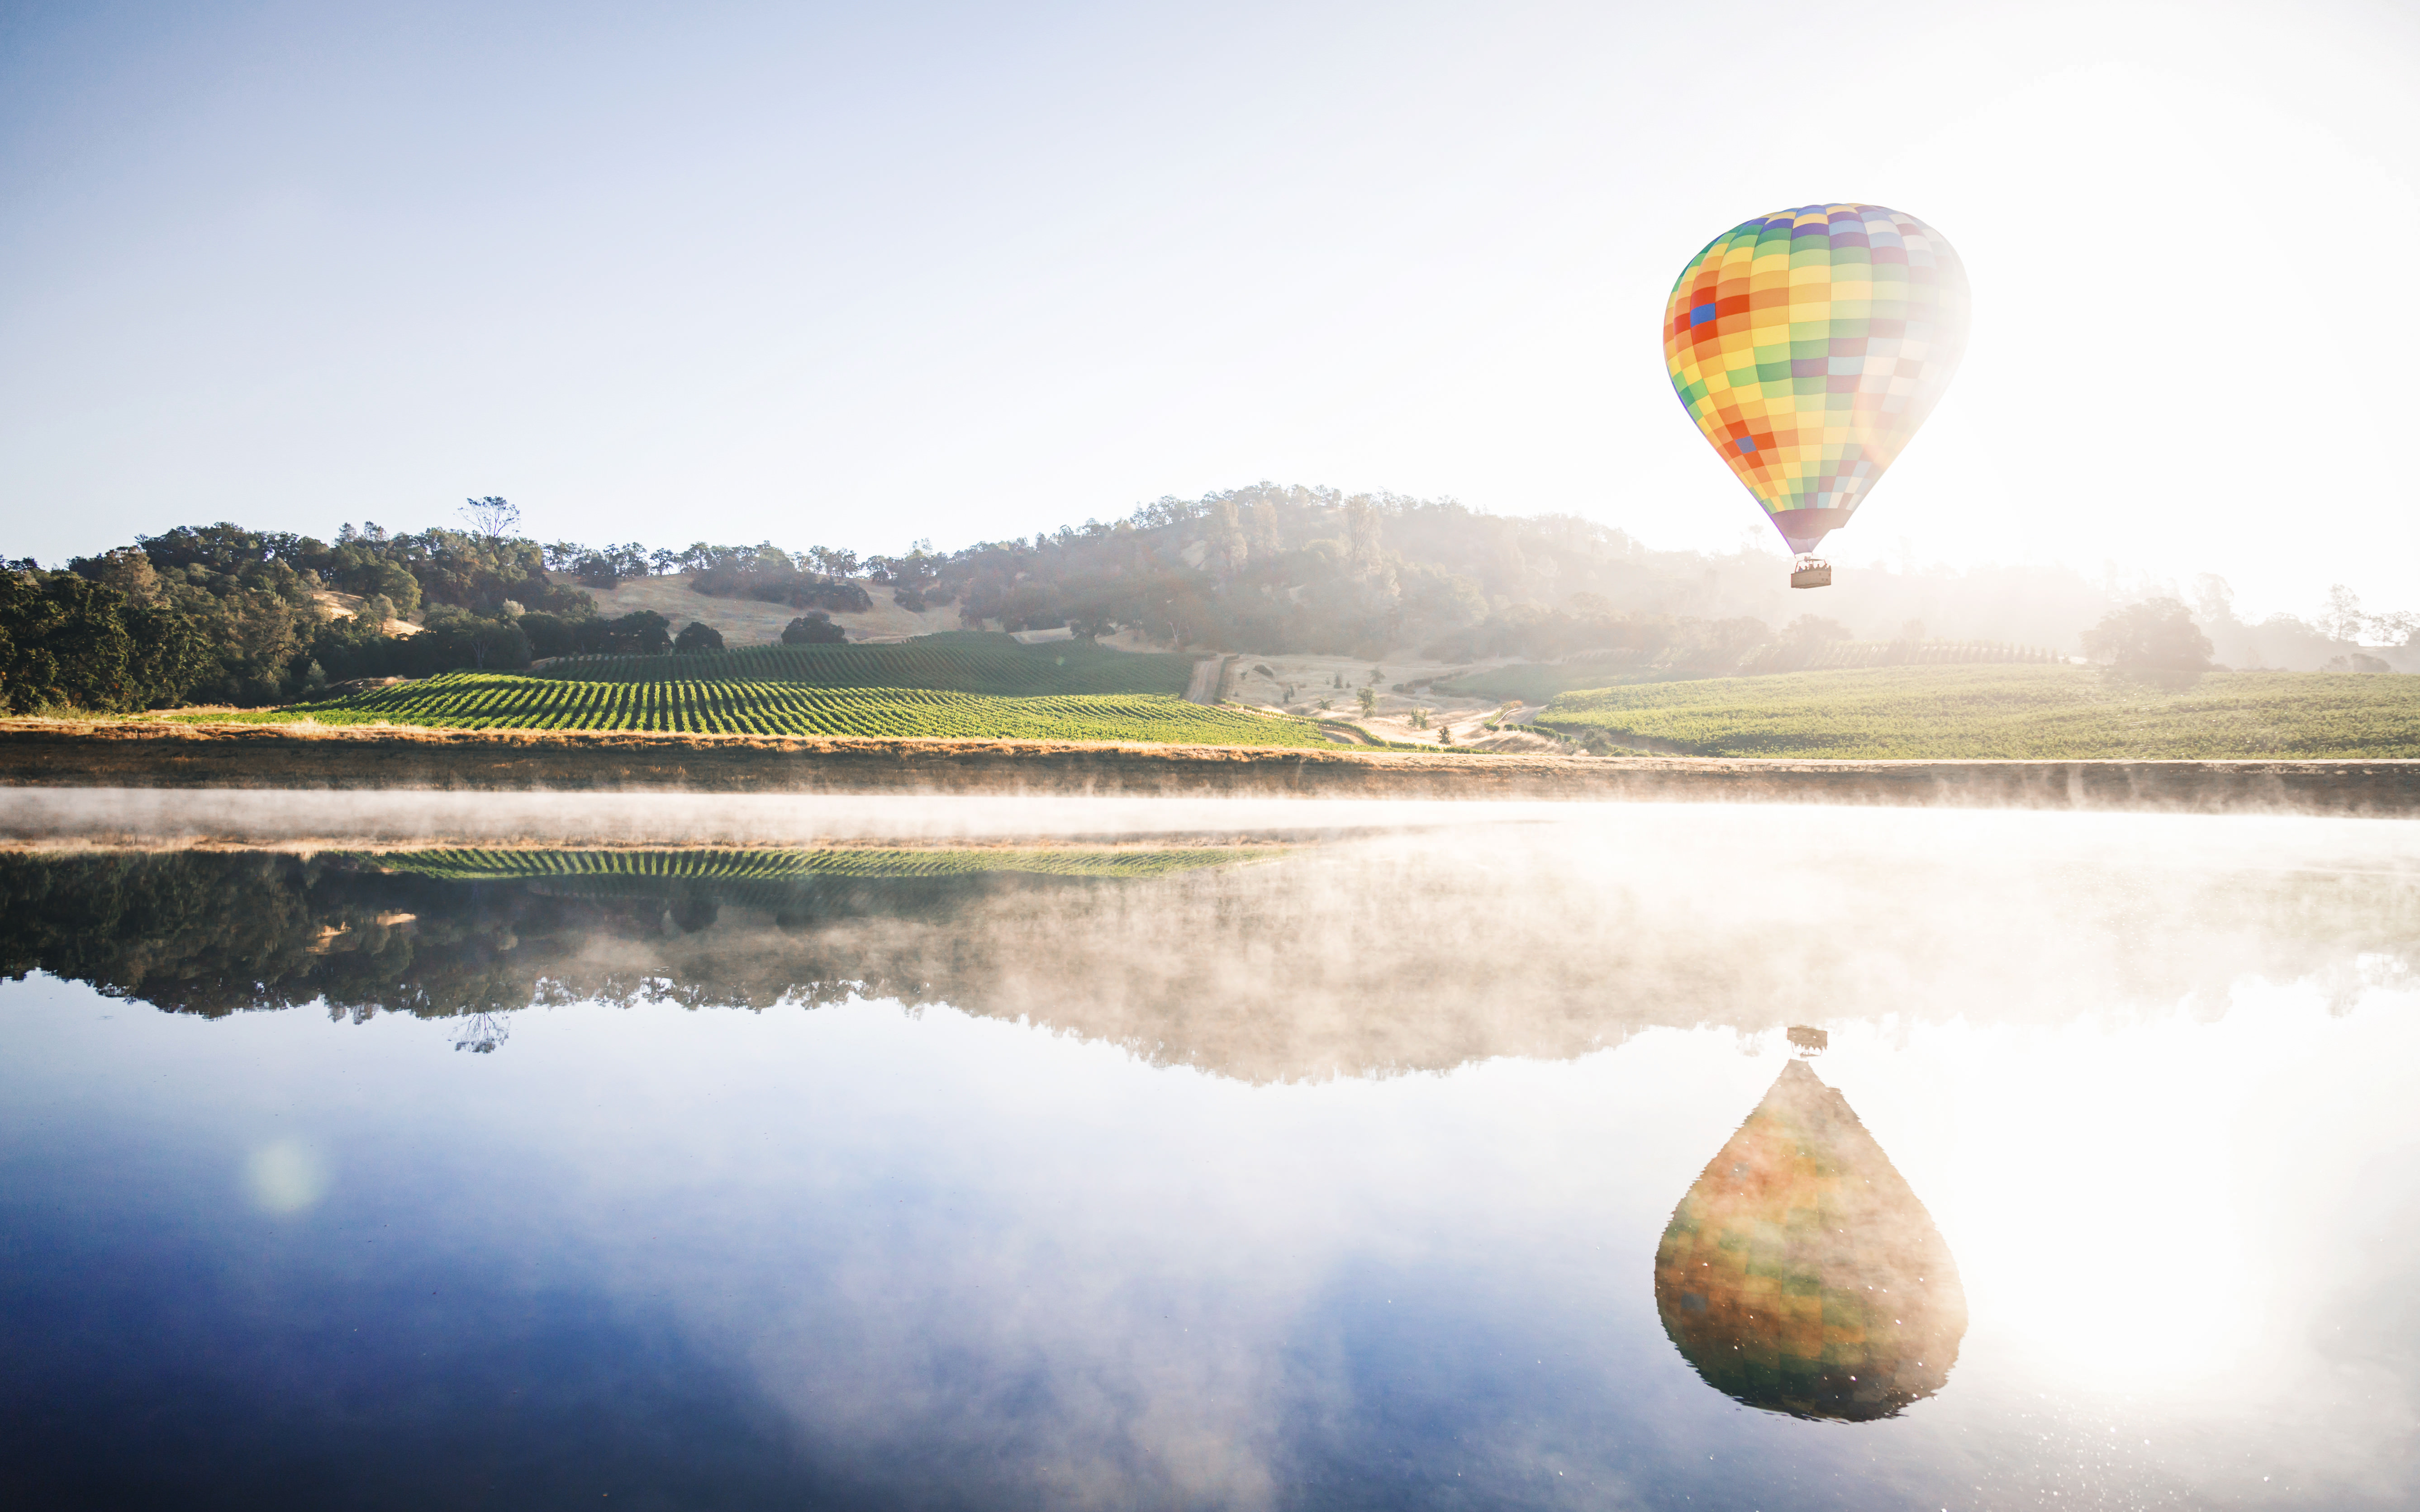
landscape, water, sunlight, morning, lake, balloon, hot air balloon, aircraft, reflection, vehicle, trees, outdoors, hot air ballooning, placid, atmosphere of earth